Zatyshshia

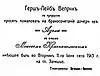
Invitation to wedding in Zatyshshia, 1913

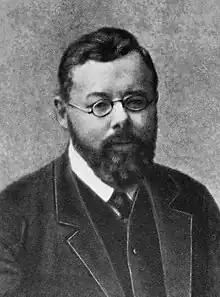
Mikhail Ivanovich Tugan-Baranovskij

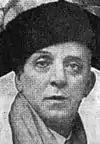
Mykola Arkas

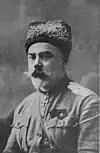
Anton Denikin

The town of Zatyshshia was founded in 1865, as a railway station, together with opening of the first railway in the part of Ukraine that was under the rule of the Russian Empire, the Odesa—Balta.